Operation Barbarossa

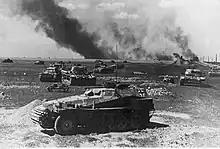
German mechanised forces staging in preparation to attack Slutsk in present-day Belarus

In early 1941, Stalin authorised the State Defence Plan 1941 (DP-41), which along with the Mobilisation Plan 1941 (MP-41), called for the deployment of 186 divisions, as the first strategic echelon, in the four military districts of the western Soviet Union that faced the Axis territories; and the deployment of another 51 divisions along the Dvina and Dnieper Rivers as the second strategic echelon under Stavka control, which in the case of a German invasion was tasked to spearhead a Soviet counteroffensive along with the remaining forces of the first echelon. But on 22 June 1941 the first echelon contained 171 divisions, numbering 2.6–2.9 million; and the second strategic echelon contained 57 divisions that were still mobilising, most of which were still understrength. The second echelon was undetected by German intelligence until days after the invasion commenced, in most cases only when German ground forces encountered them.